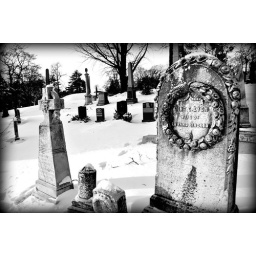
black and white all over